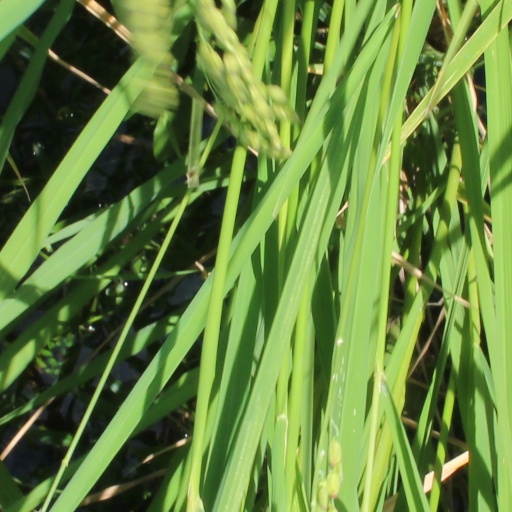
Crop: rice